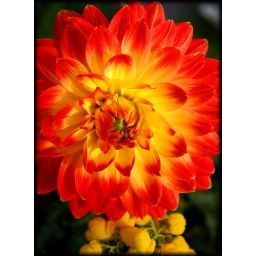
This flower was in a bed with other flowers at Pier 39 in San Fran, just thought it was nice!!!